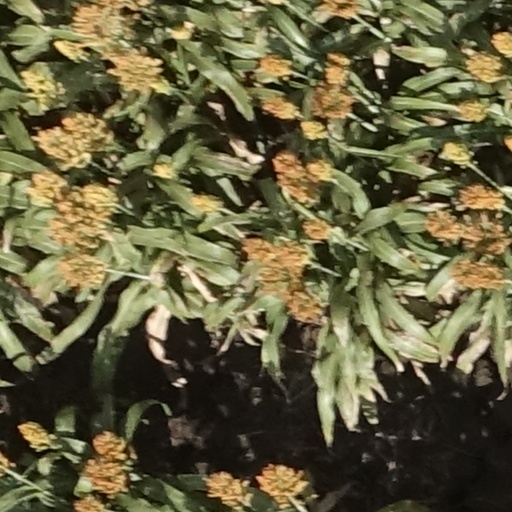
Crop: sorghum